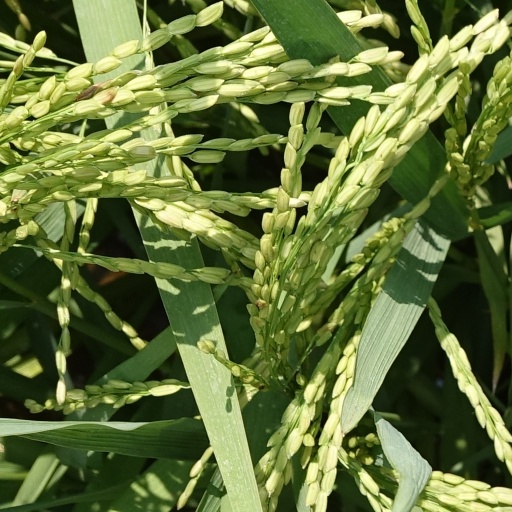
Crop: rice